Oleg Kulkov

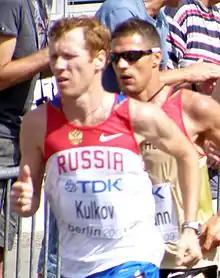
Marathon Leichtathletik Weltmeisterschaft Berlin 2009

Oleg Sergeyevich Kulkov (born March 6, 1978, in Verkhnyaya Pyshma) is a Russian marathon runner.